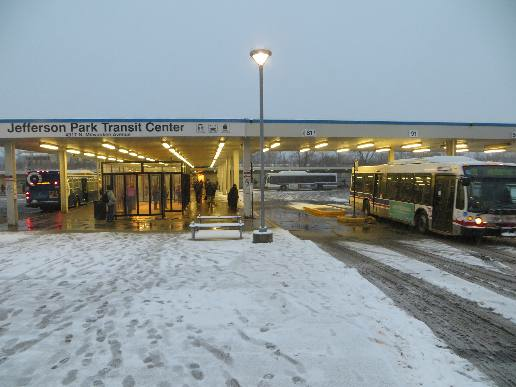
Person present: No